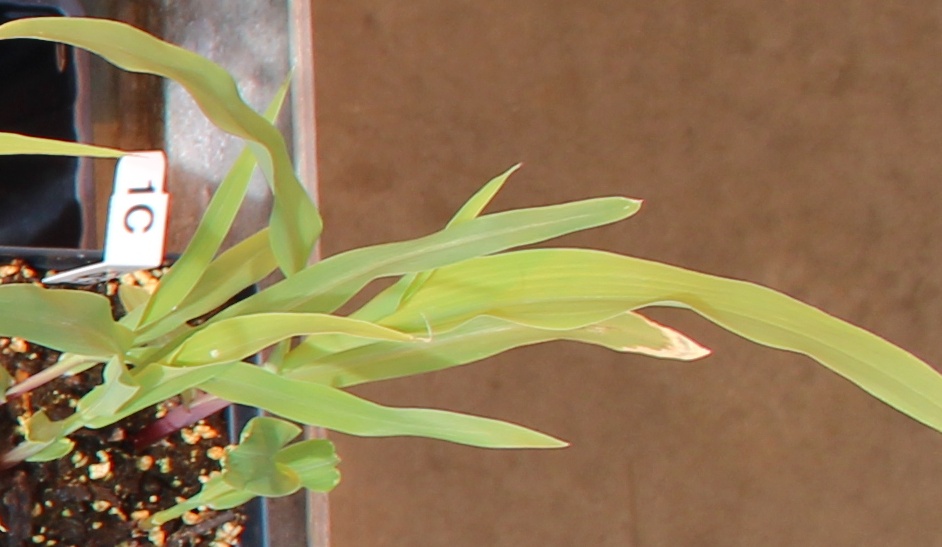
Label: Corn